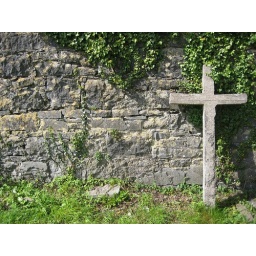
... leaning against a stone wall in Forthill graveyard in Galway.